AGA (singer)

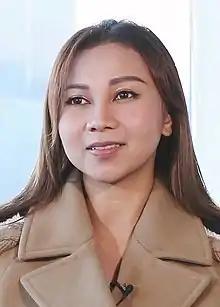
Kong interviewed by "am730" in 2020

Agatha Kong Hoi-ka (born 21 January 1988), better known by her stage name AGA, is a Hong Kong singer-songwriter. She debuted under Universal Music Hong Kong in 2013 with the song "Hello".